India's three-stage nuclear power programme

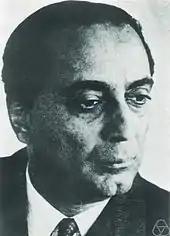
Homi Jehangir Bhabha, the founding Chairman of India's Atomic Energy Commission and the architect of Indian three-stage (thorium) programme

Homi Bhabha conceived of the three-stage nuclear programme as a way to develop nuclear energy by working around India's limited uranium resources.